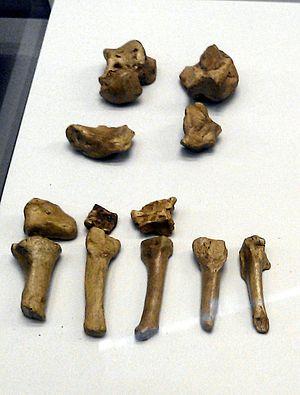
Cette liste de fossiles d'hominidés présente un certain nombre de fossiles d'hominines selon un classement chronologique. Il existe des milliers de fossiles, dont beaucoup sont fragmentaires et ne consistent qu'en de simples dents ou fragments d'os isolés. Cette liste ne se veut pas exhaustive, mais présente les principaux spécimens découverts. La plupart de ces fossiles se situent sur des branches ou des rameaux distincts de la branche hypothétique menant à Homo sapiens.